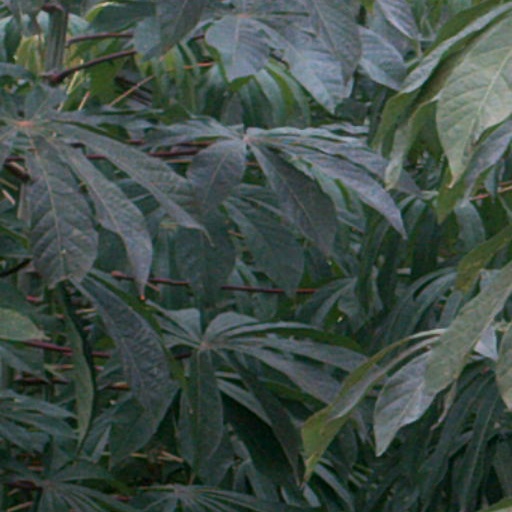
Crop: cassava